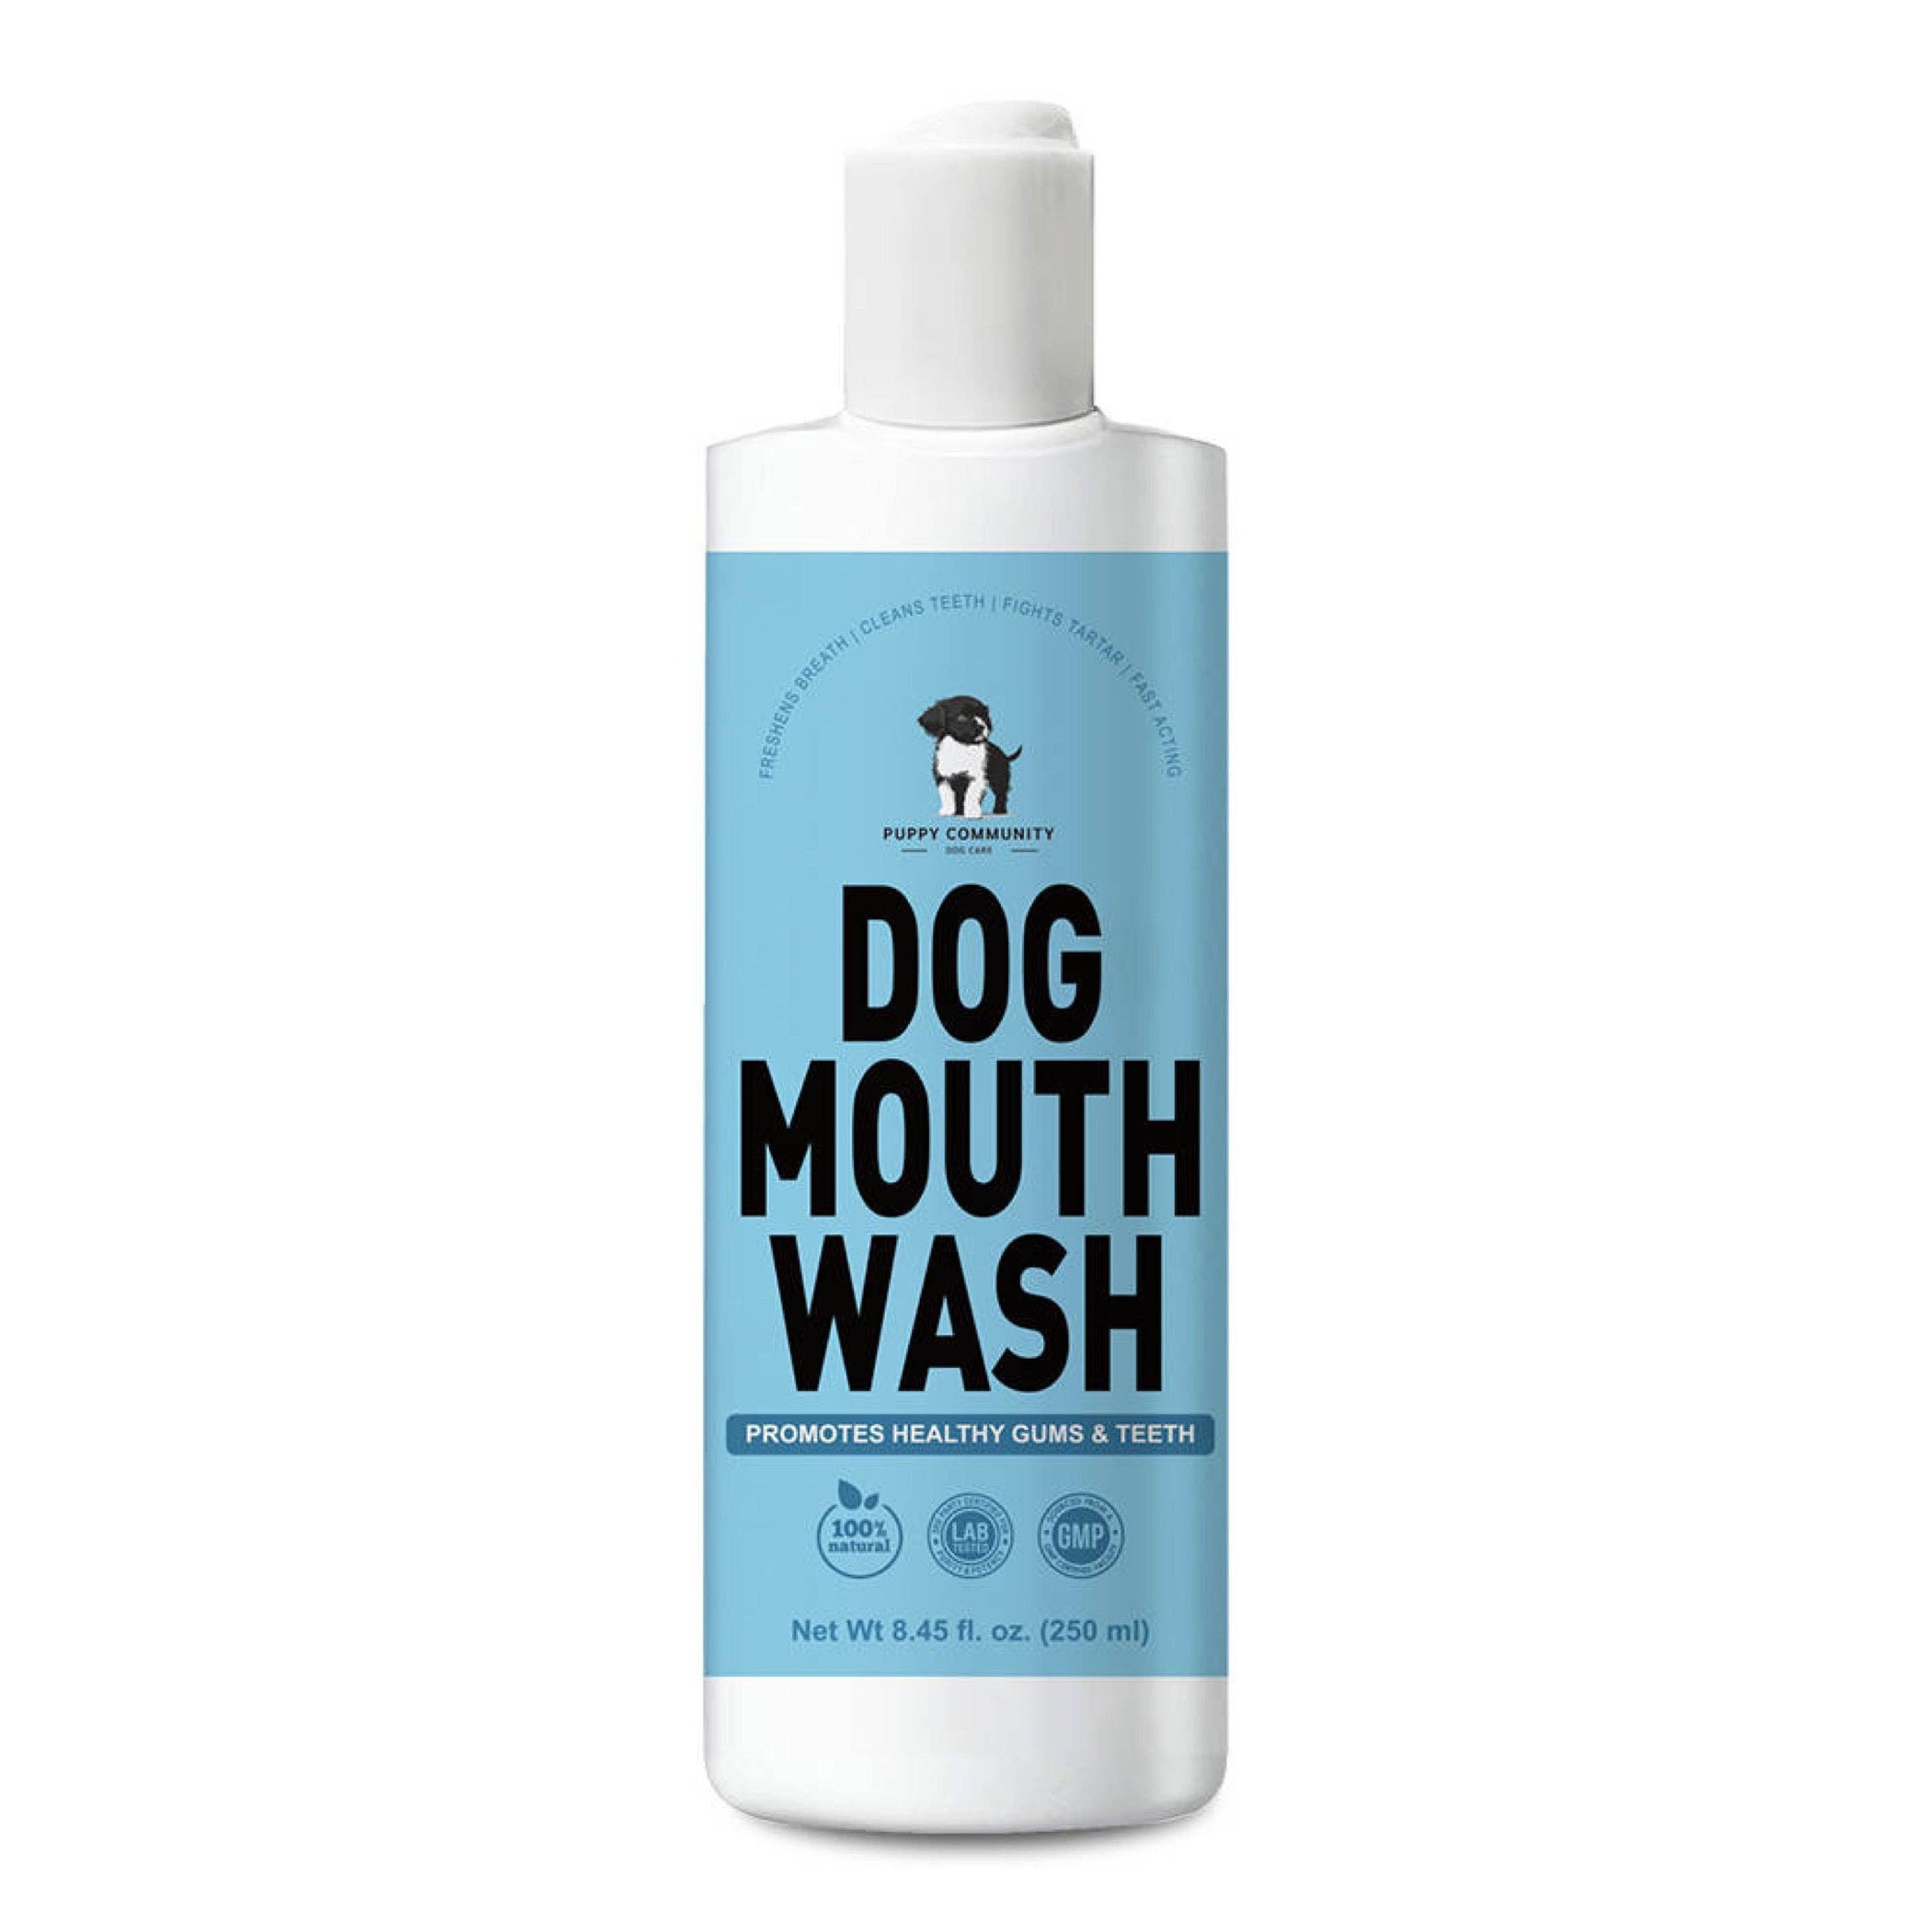
Dog Mouthwash by Puppy Community 8 Ounce
Dog Mouthwash by Puppy Community Dog mouthwash by Puppy Community, promotes oral hygiene and dental health in dogs providing several benefits: Reduced Plaque and Tartar: Help to reduce the buildup of plaque and tartar on a dog's teeth. Leading to improved dental health and a reduced risk of dental problems such as periodontal disease. Fresh Breath: Combat bad breath in dogs by neutralizing odor-causing bacteria in the mouth, leaving your pet's breath smelling fresher. Gum Health: Contributes to healthier gums by reducing inflammation and preventing gum disease. Ease of Use: Dog mouthwash is designed to be easy to use. Some products come in a spray or dropper format, making it convenient to apply the mouthwash to your dog's mouth.
Brand: Puppy Community
Category: Animals & Pet Supplies > Pet Supplies > Pet Oral Care Supplies